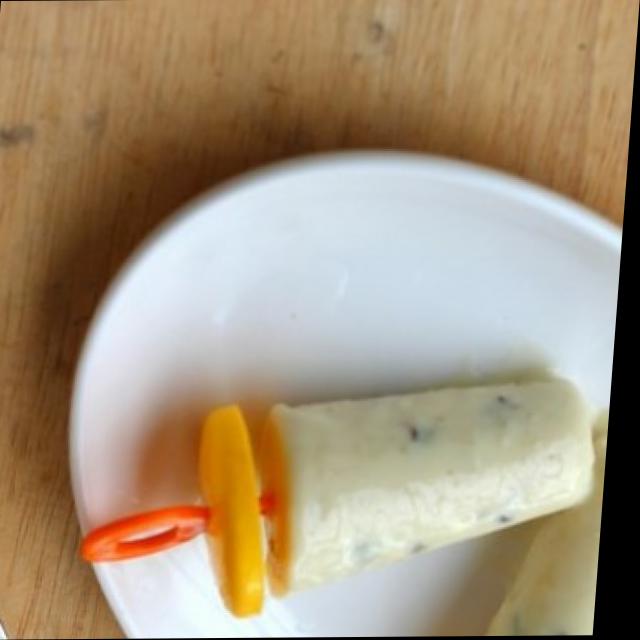
Dish: kulfi